Hayat Sharara

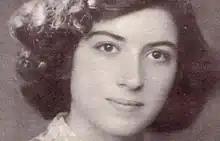

Hayat Sharara (1935 – August 1, 1997) was an Iraqi writer, translator and educator.